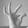
ASL letter: F